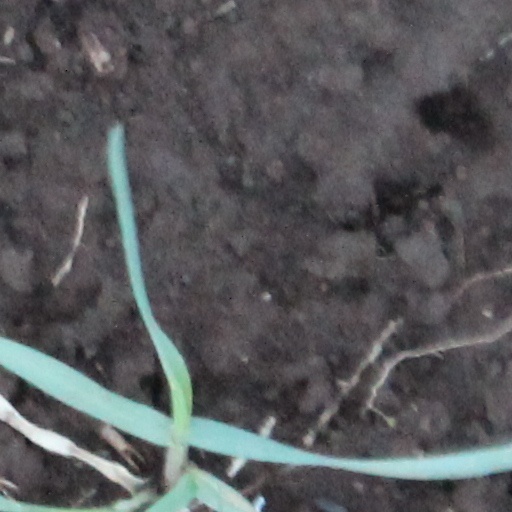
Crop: wheat